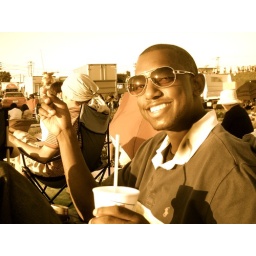
@ the biggest Fireworks show in Japan (Akita-ken) eating fried chicken on a stick &amp;amp; shaved ice!